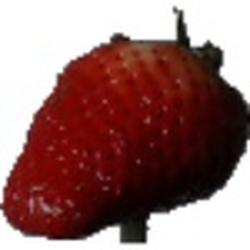
Label: Strawberry